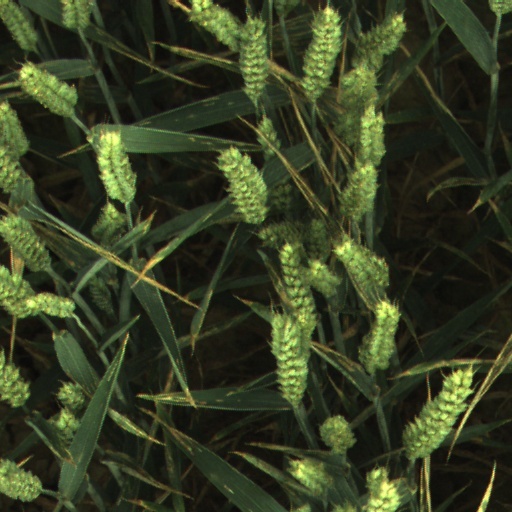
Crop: wheat